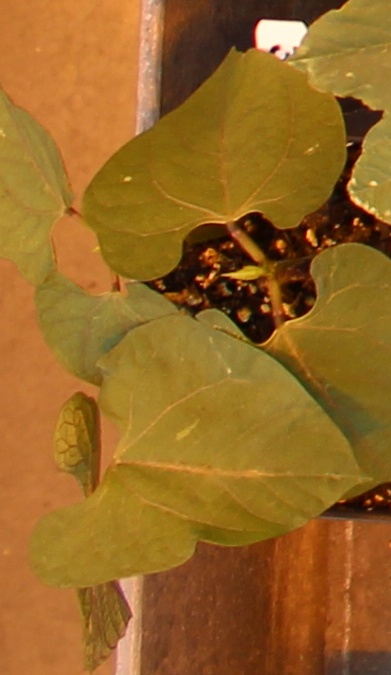
Label: Blackbean